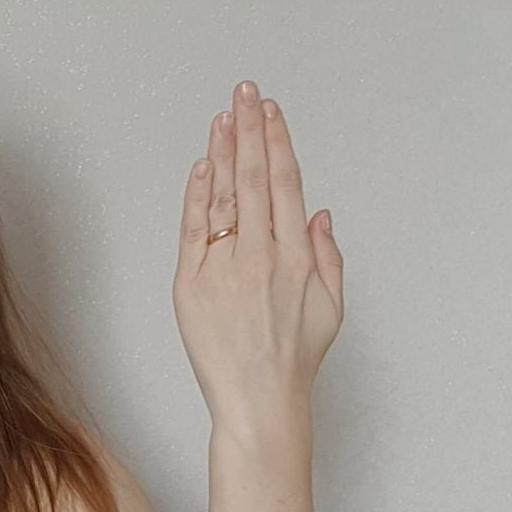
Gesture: stop_inverted